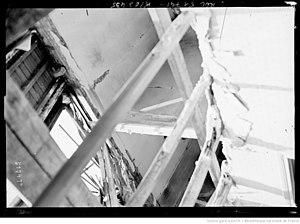
Dégâts dus aux bombardements par la Grosse Bertha du 29 mai 1918
Cet article recense les bombardements aériens et d'artillerie lourde à grande puissance sur Paris et sa banlieue durant la Première Guerre mondiale.